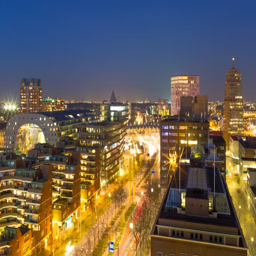
day to night panning motion time lapse with all the lights turning on in all the buildings that form the urban skyline of this european city called